Psi-5 Trading Company

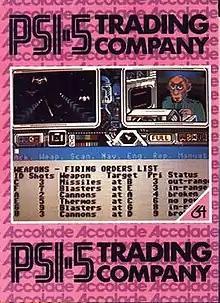

Psi-5 Trading Company (also rendered as Psi 5 Trading Company, PsiΨ5 Trading Company, Psi5 Trading Company and PSI-5 Trading Company) is a 1985 space trading game, one of the first games published by fledgling video game developer and publisher Accolade.